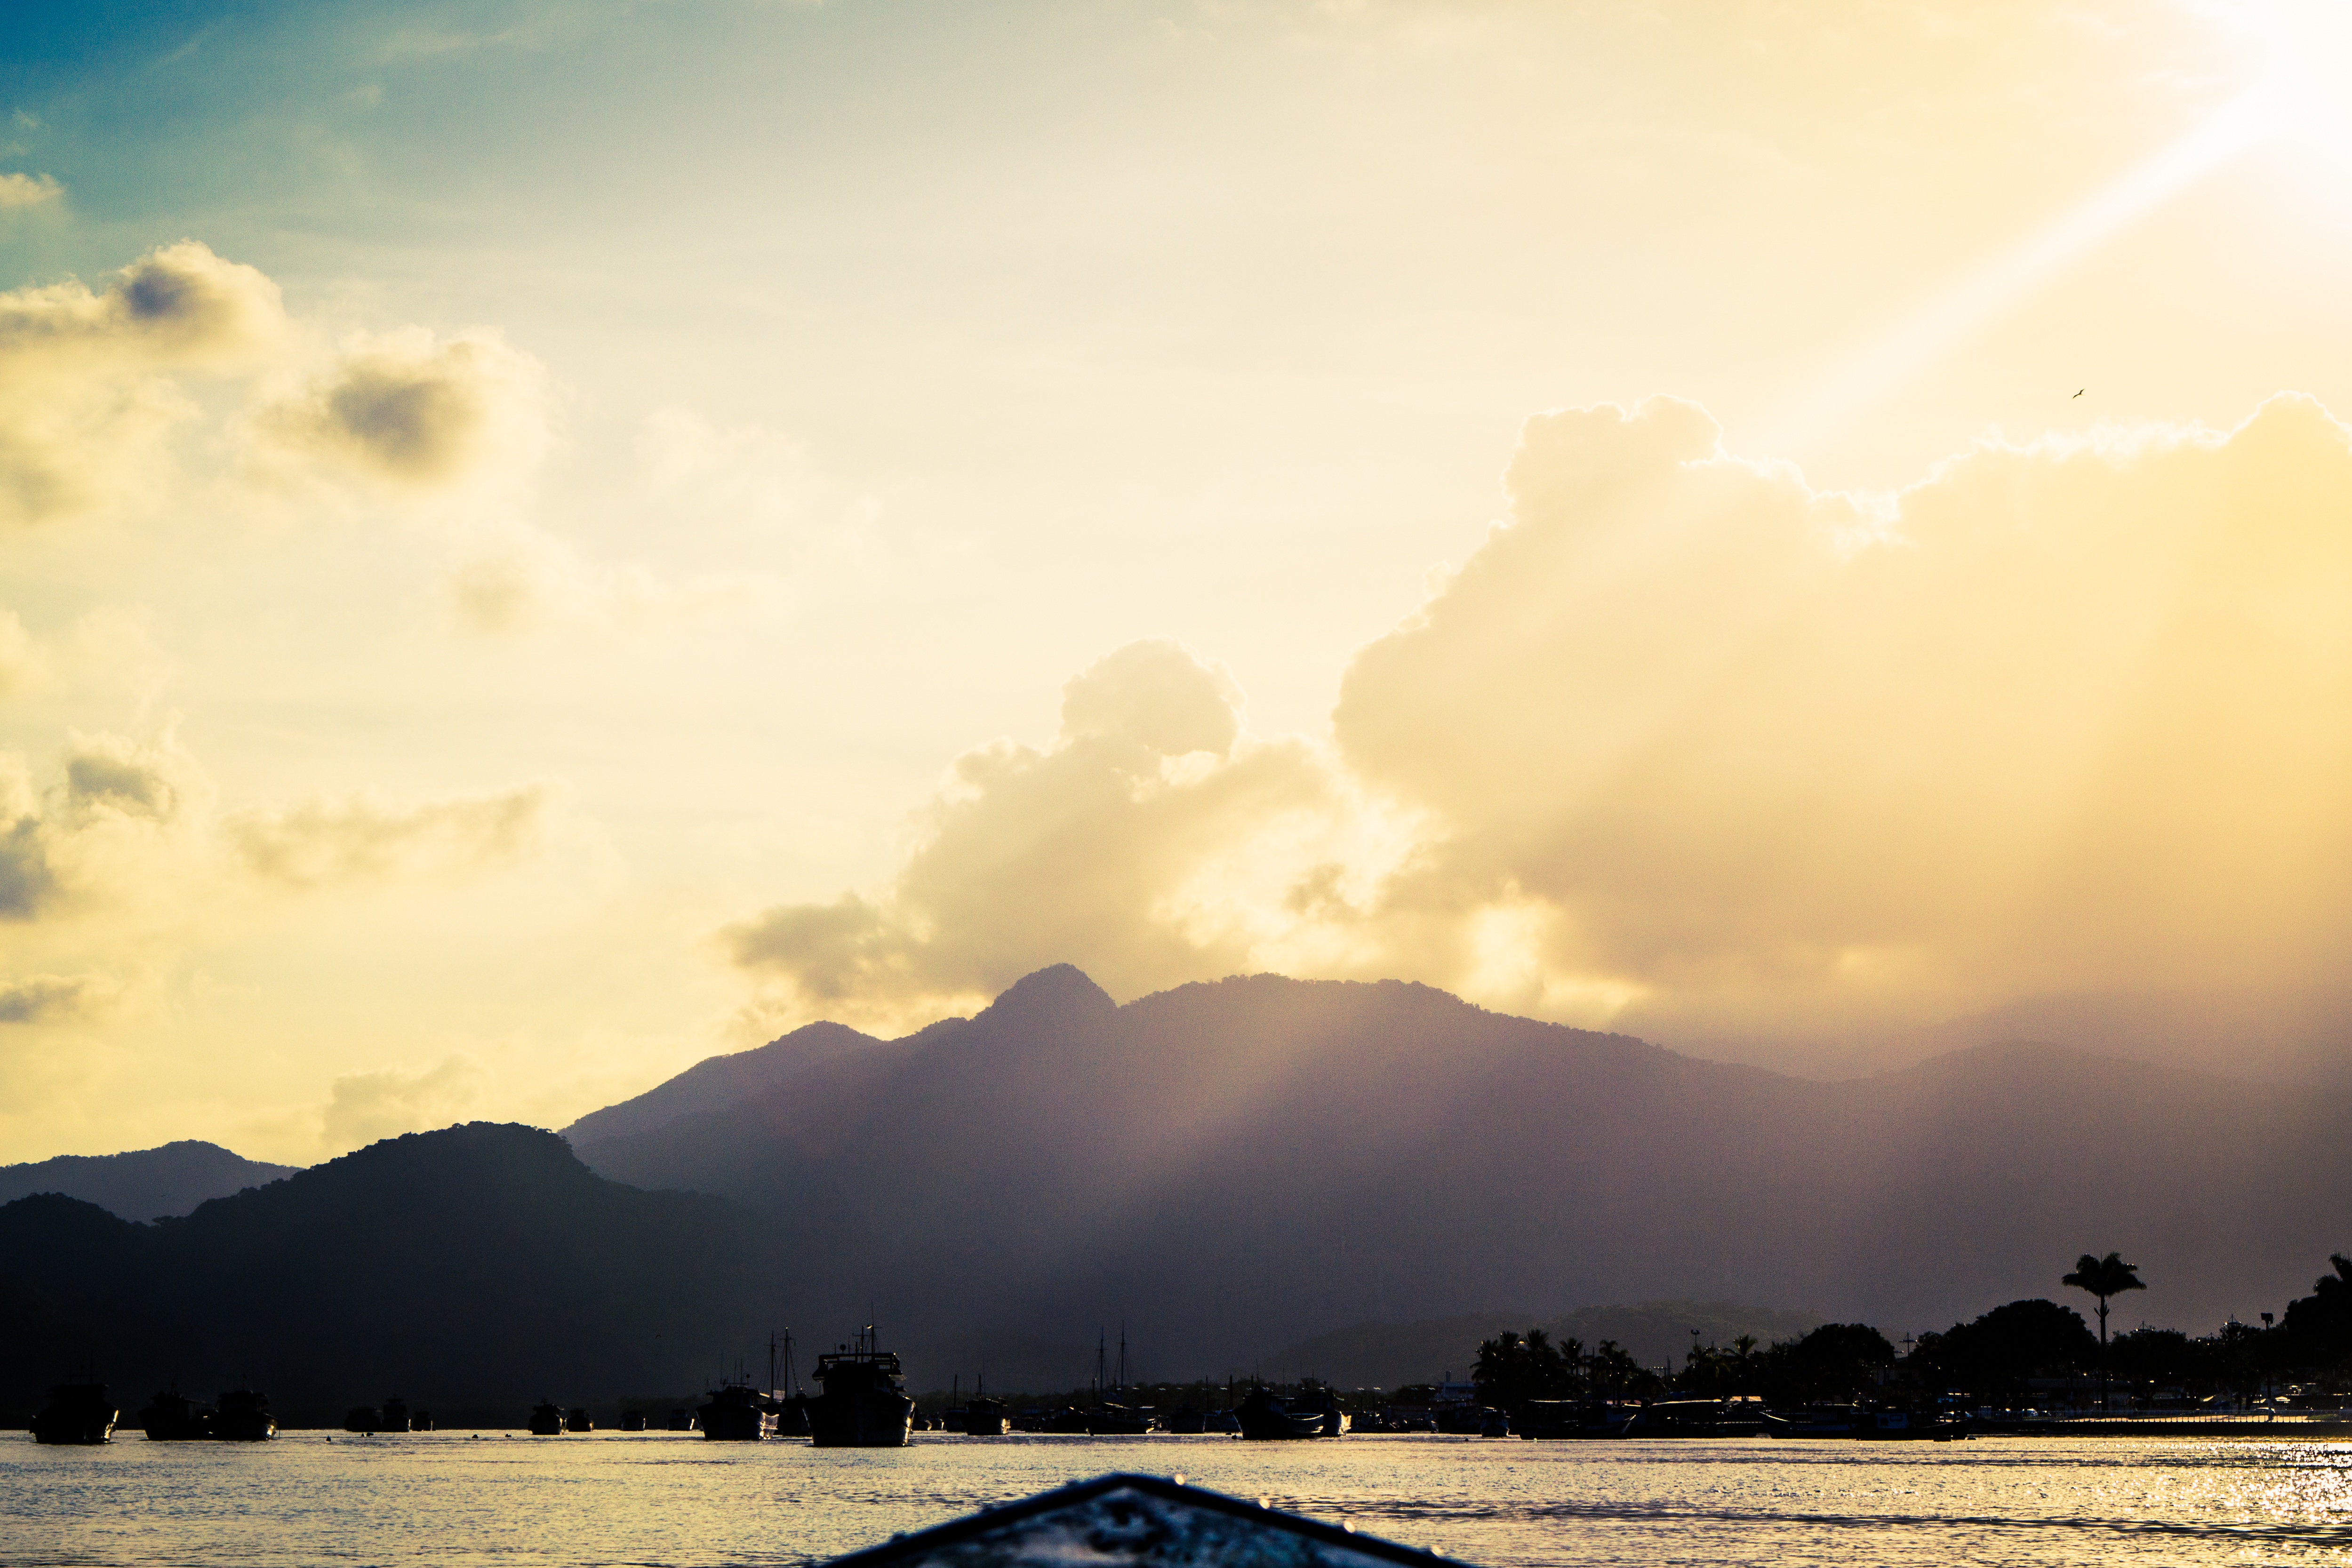
sea, horizon, mountain, cloud, sky, sun, sunrise, sunset, sunlight, morning, hill, dawn, atmosphere, dusk, evening, reflection, loch, meteorological phenomenon, atmospheric phenomenon